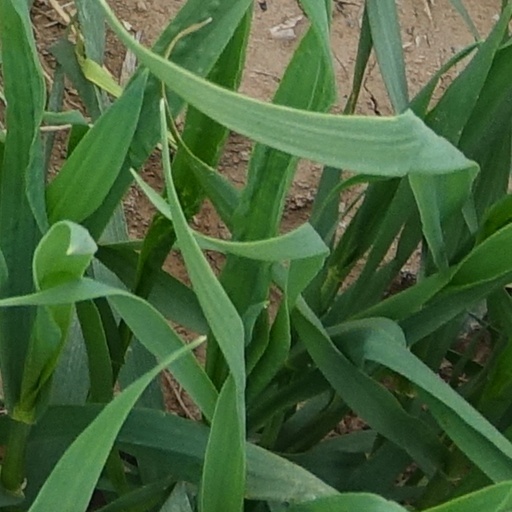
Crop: wheat